1954–55 Ashes series

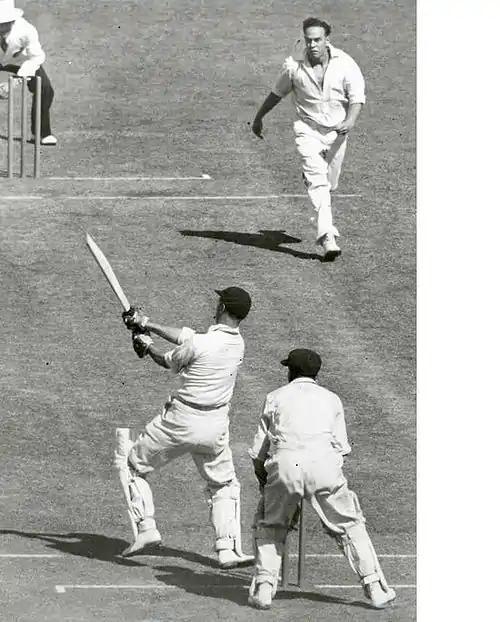
England captain Len Hutton drives Australian captain Ian Johnson to leg

Despite the loss of the Sydney Test the Australians were still confident, they had won by an innings, England had won narrowly in the absence of the Australian captain Ian Johnson and the great all-rounder Keith Miller, who now returned to the team. Miller was playing despite the advice of his doctor who warned him not to bowl on his injured knee and said himself that he didn't think his back could take the strain of bowling. Len Maddocks replaced Gil Langley as wicket-keeper as the latter had been hit in the eye by a bail in a Sheffield Shield match. England received Denis Compton at the expense of Tom Graveney, but faced a crisis on the first day of the Test when Len Hutton refused to leave his bed because of his fibrositis and a heavy cold. The manager Geoffrey Howard, George Duckworth, Bill Edrich and Godfrey Evans had to persuade him to play so as to not damage the morale of the team, especially as the series was locked at 1–1. Finally Hutton agreed to play and went to the ground. The wicket was worse than Sydney. After the MCC's match against Victoria it had broken up completely had had to be repaired and was covered with cracks even before the Test began.